Jacob Aaron Westervelt

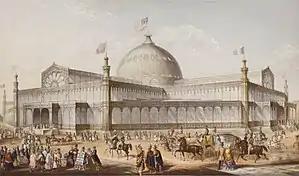
"New York Crystal Palace": an 'oil-color' plate by George Baxter (September 1, 1853)

By the early 1850s New York had grown to sufficient size and prominence that the city decided to host a major exhibition of the type that London had pioneered in 1851. Such early exhibitions were forerunners of the later world's fairs. The Exhibition of the Industry of All Nations opened during the term of Mayor Westervelt on July 14, 1853, in a sparsely developed part of the city. Fortieth and Forty-second streets bounded the fair's four-acre site to the immediate west of the Croton Distributing Reservoir—today's Bryant Park. Within New York's Crystal Palace, designed by Karl Gildemeister, four thousand exhibitors displayed the industrial wares, consumer goods, and artworks of the nation. Westervelt was President of the Exhibition, which set off one of the first major tourism booms in New York; many hotels were built to handle the influx of visitors. Over one million people visited the Crystal Palace Exhibition, which closed on November 1, 1854 (in spite of its popularity, the exhibition's sponsors lost $300,000 on the venture). The structure remained standing after the fair, and was leased for a variety of purposes before being destroyed by fire on October 5, 1858.